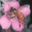
Label: bee